New Inn Hall Street

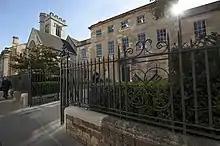
St Peter's College from New Inn Hall Street

New Inn Hall Street is a street in central Oxford, England, and is one of Oxford's oldest streets. It is a shopping street running north–south parallel and to the west of Cornmarket Street, with George Street to the north and Bonn Square at the west end of Queen Street to the south. St Michael's Street leads off the street to the east near the northern end. Shoe Lane to the east leads to the Clarendon Centre, a modern shopping centre.